The Voice Within

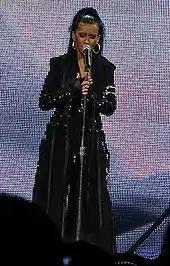
Aguilera performing "The Voice Within" during The Stripped Tour (2003)

Aguilera performed "The Voice Within" for the first time during the Justified & Stripped Tour (2003), a tour held in support of Aguilera's "Stripped" and Justin Timberlake's album "Justified" (2002). During the tour's late 2003 extension, The Stripped Tour, the singer also performed the track. The performance is included in the video release "Stripped Live in the U.K." (2004). Aguilera promoted the song in France, during her appearance at the M6's television programme "Hit Machine". She included the song on her setlist at a concert in Kuala Lumpur in 2014. In 2016, Aguilera also performed the track during her set at the 15th edition of Mawazine Festival.